Bill Minor

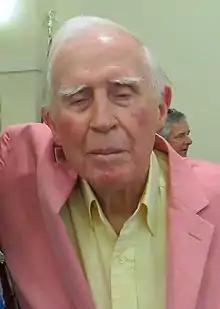
Minor in 2014

Wilson Floyd Minor (May 17, 1922 – March 28, 2017) was an American journalist and columnist who covered events in Mississippi.